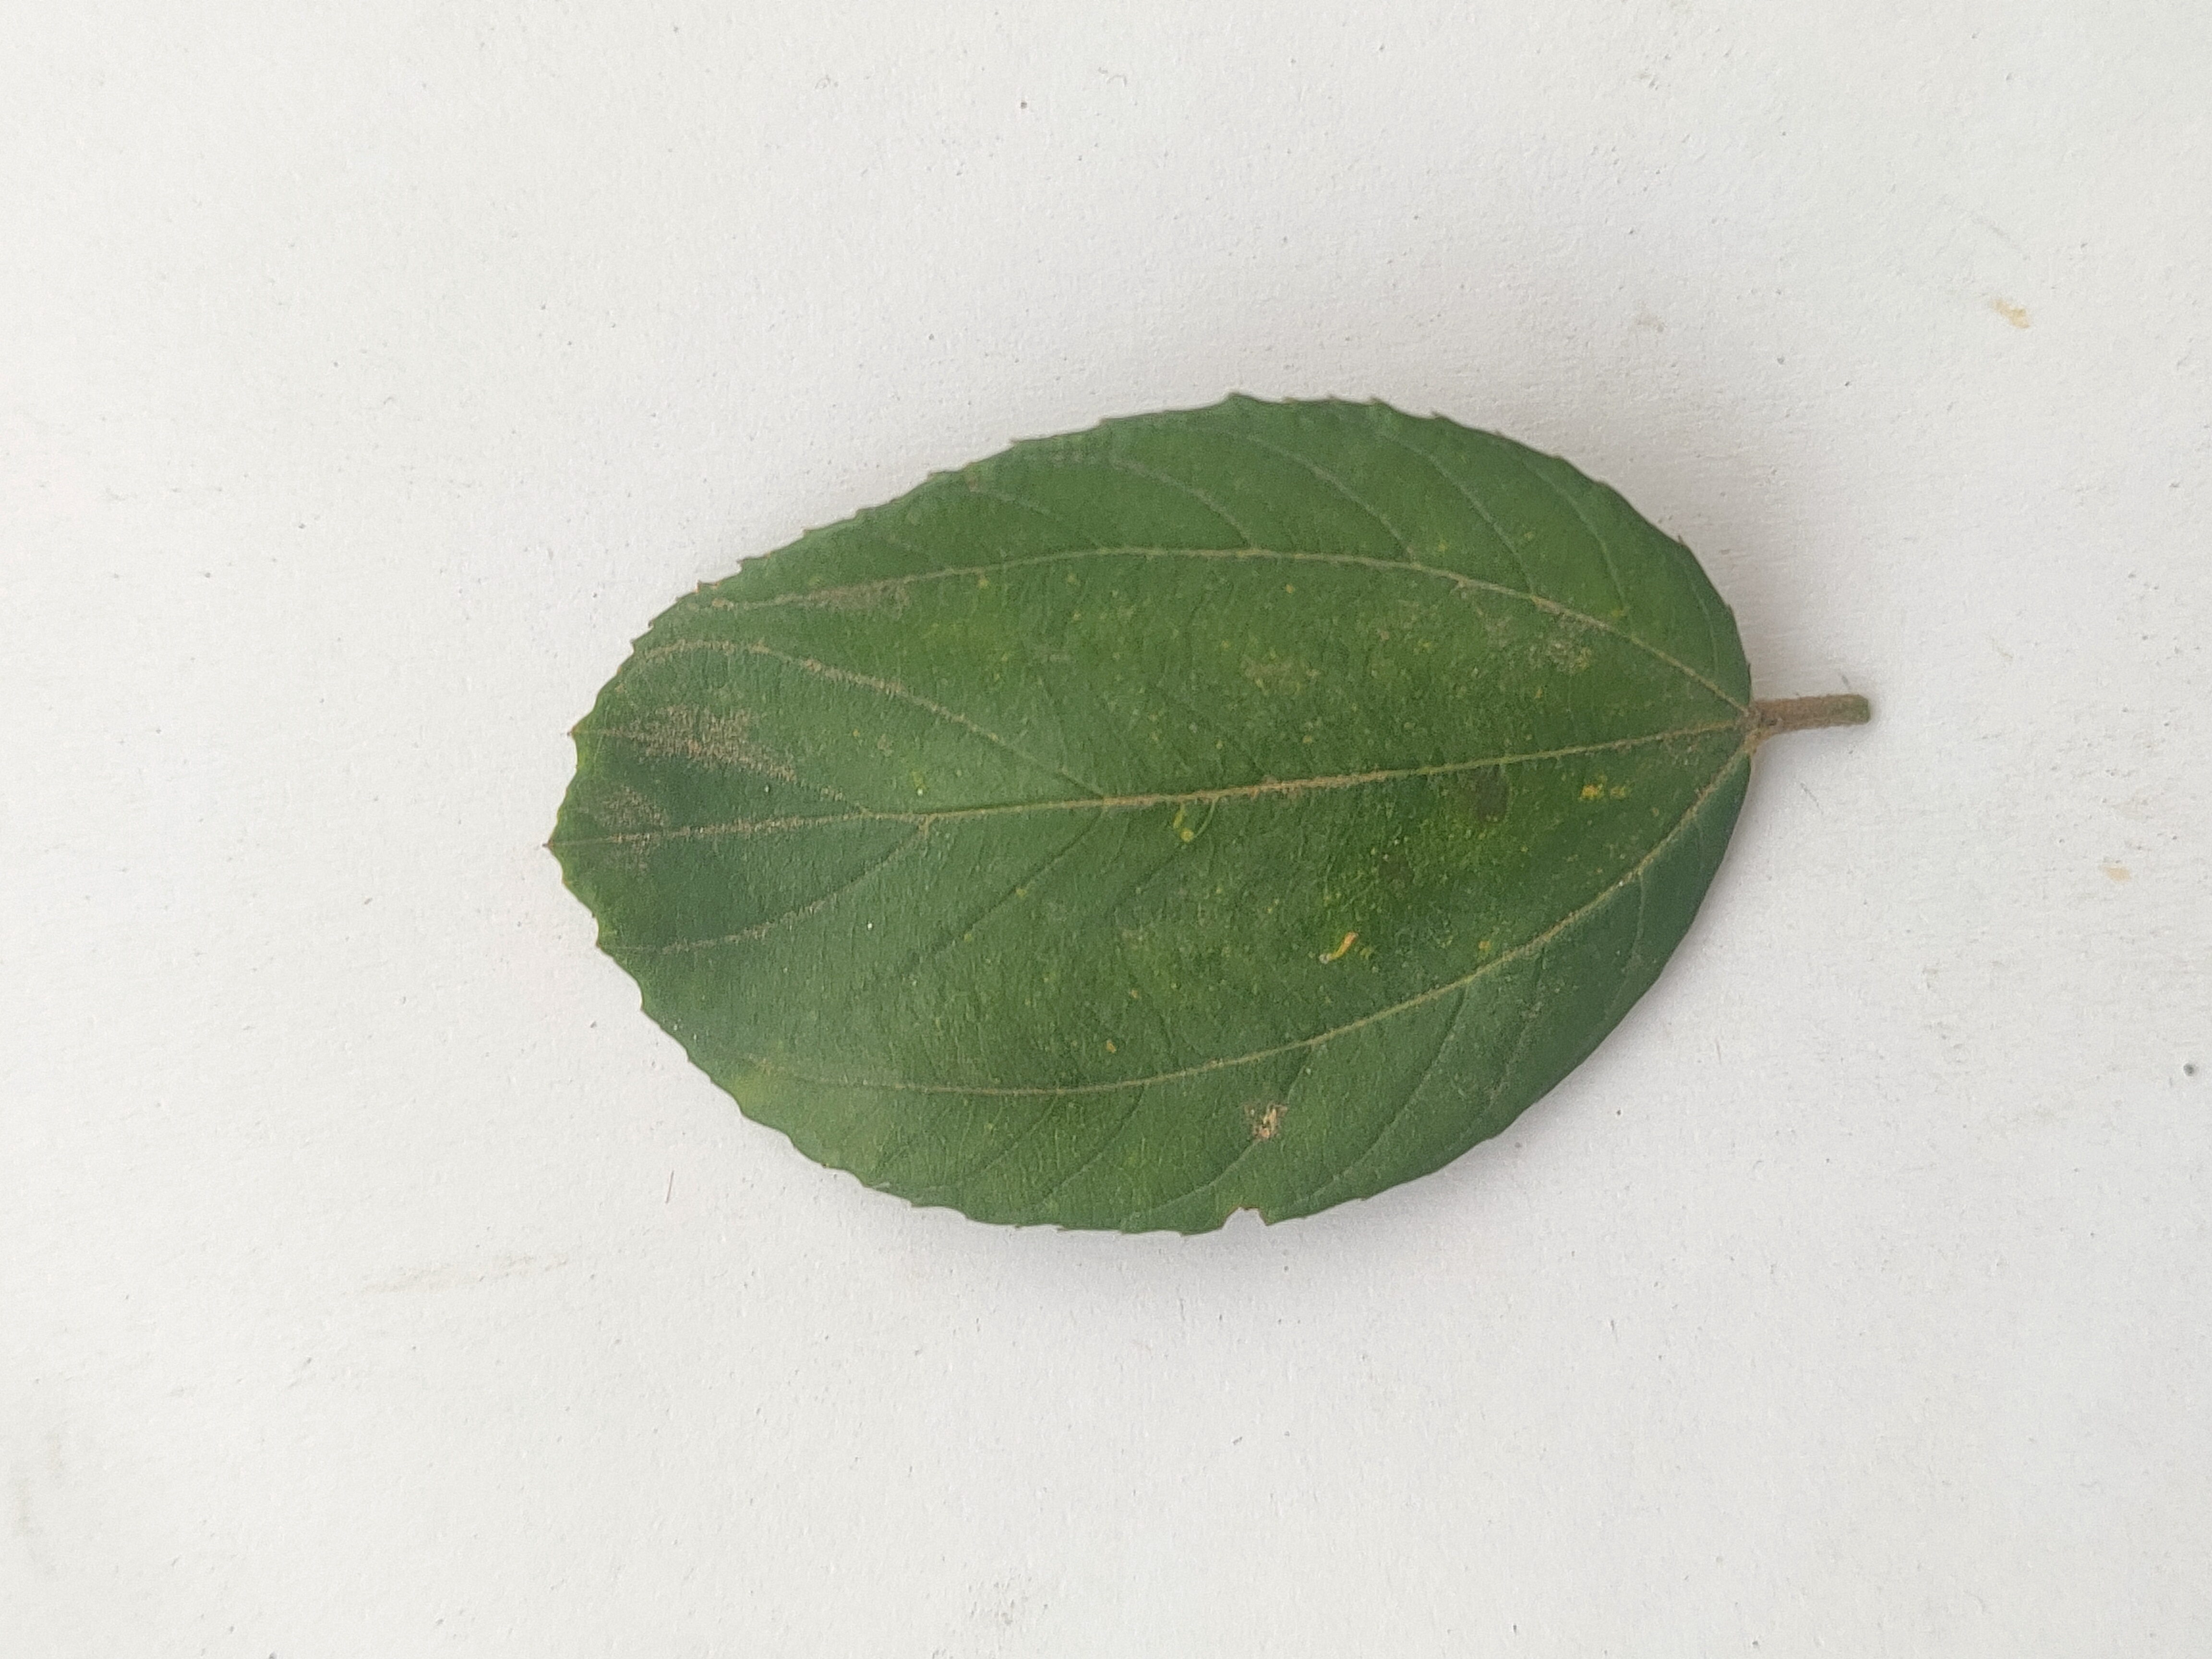
Leaf variety: Plum